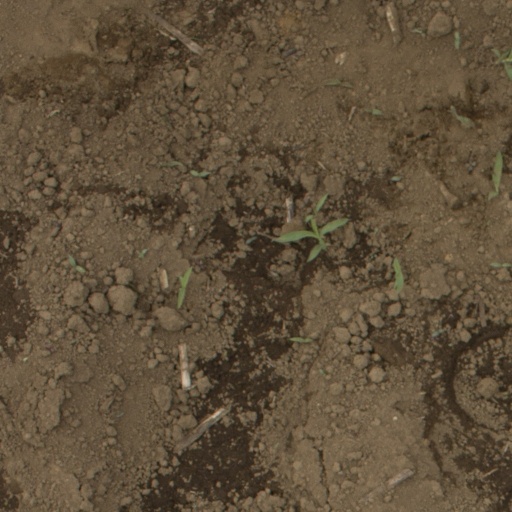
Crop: Jerusalem artichoke